Bundesleistungszentrum Kienbaum

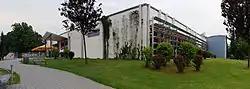
exterior view

The Bundesleistungszentrum Kienbaum (English: Kienbaum National Training Centre) is a training facility for athletes. It is in the Kienbaum district of Grünheide (Mark) in the Oder-Spree district of Brandenburg, Germany.